Spa Resort Hawaiians

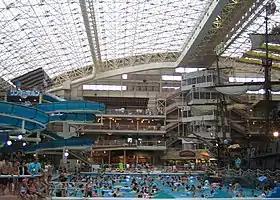
Spa Resort Hawaiians

, located in the city of Iwaki, Fukushima Prefecture, is a resort and theme park in Japan. It opened on January 15, 1966 as the Joban Hawaiian Center, becoming the first in the country.